Optical Gravitational Lensing Experiment

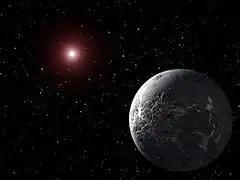
Artist's impression of the planet OGLE-2005-BLG-390Lb discovered by the OGLE Team

"Notes: For events detected by the gravitational microlensing method, year stands for OGLE season, BLG means that an event detected is in the Galactic BuLGe, and the following 3-digit number is an ordinal number of microlensing event in that season. For events detected by the transit method TR stands for TRansit and the following 3-digit number is an ordinal number of transit event."